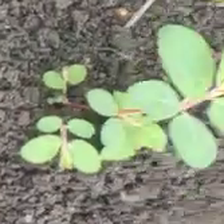
Weed species: Choti_dudhi_(Euphorbia_hirta)